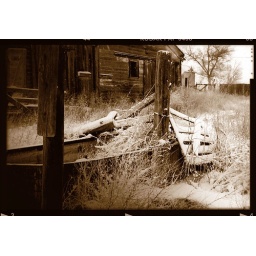
this is the main live stock barn with a watering tank in the fore ground